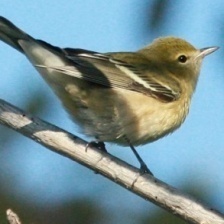
Species: BAY-BREASTED WARBLER
Scientific name: SETOPHAGA CASTANEA